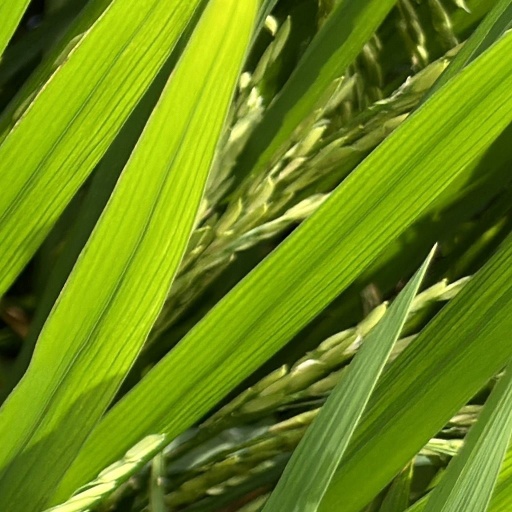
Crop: rice